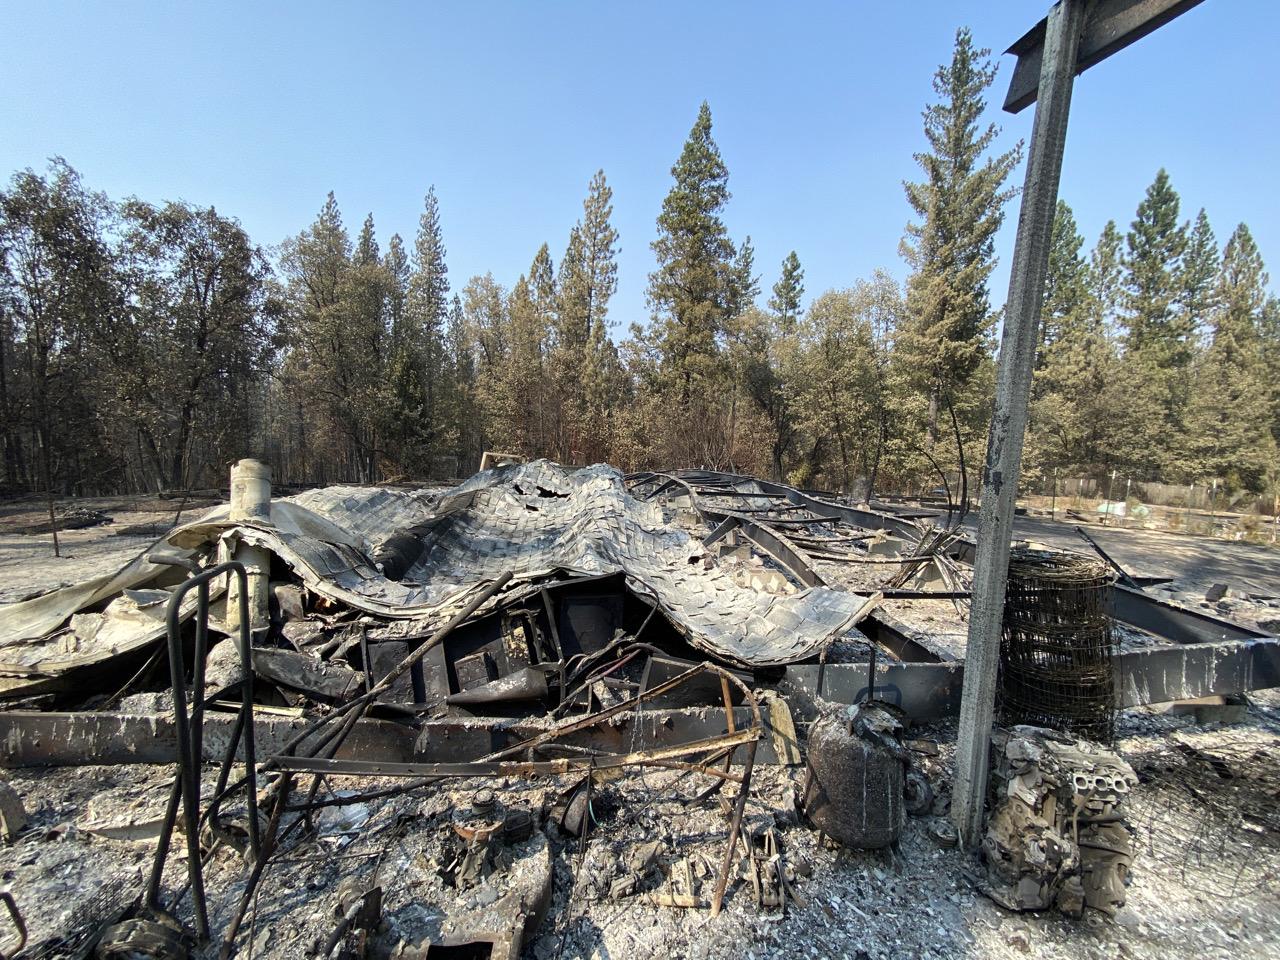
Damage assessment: destroyed